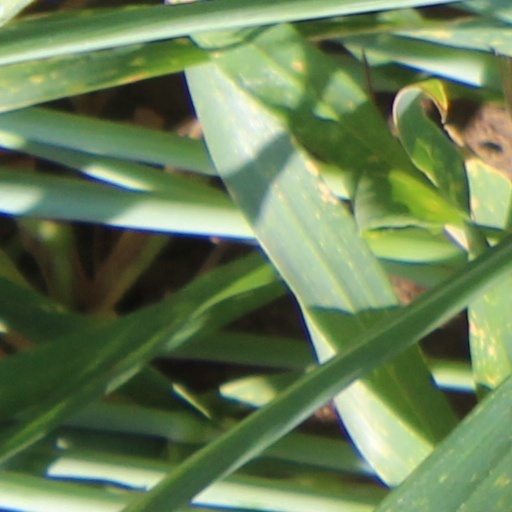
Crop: wheat